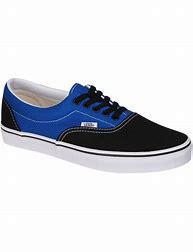
Brand: Vans
Model: Era